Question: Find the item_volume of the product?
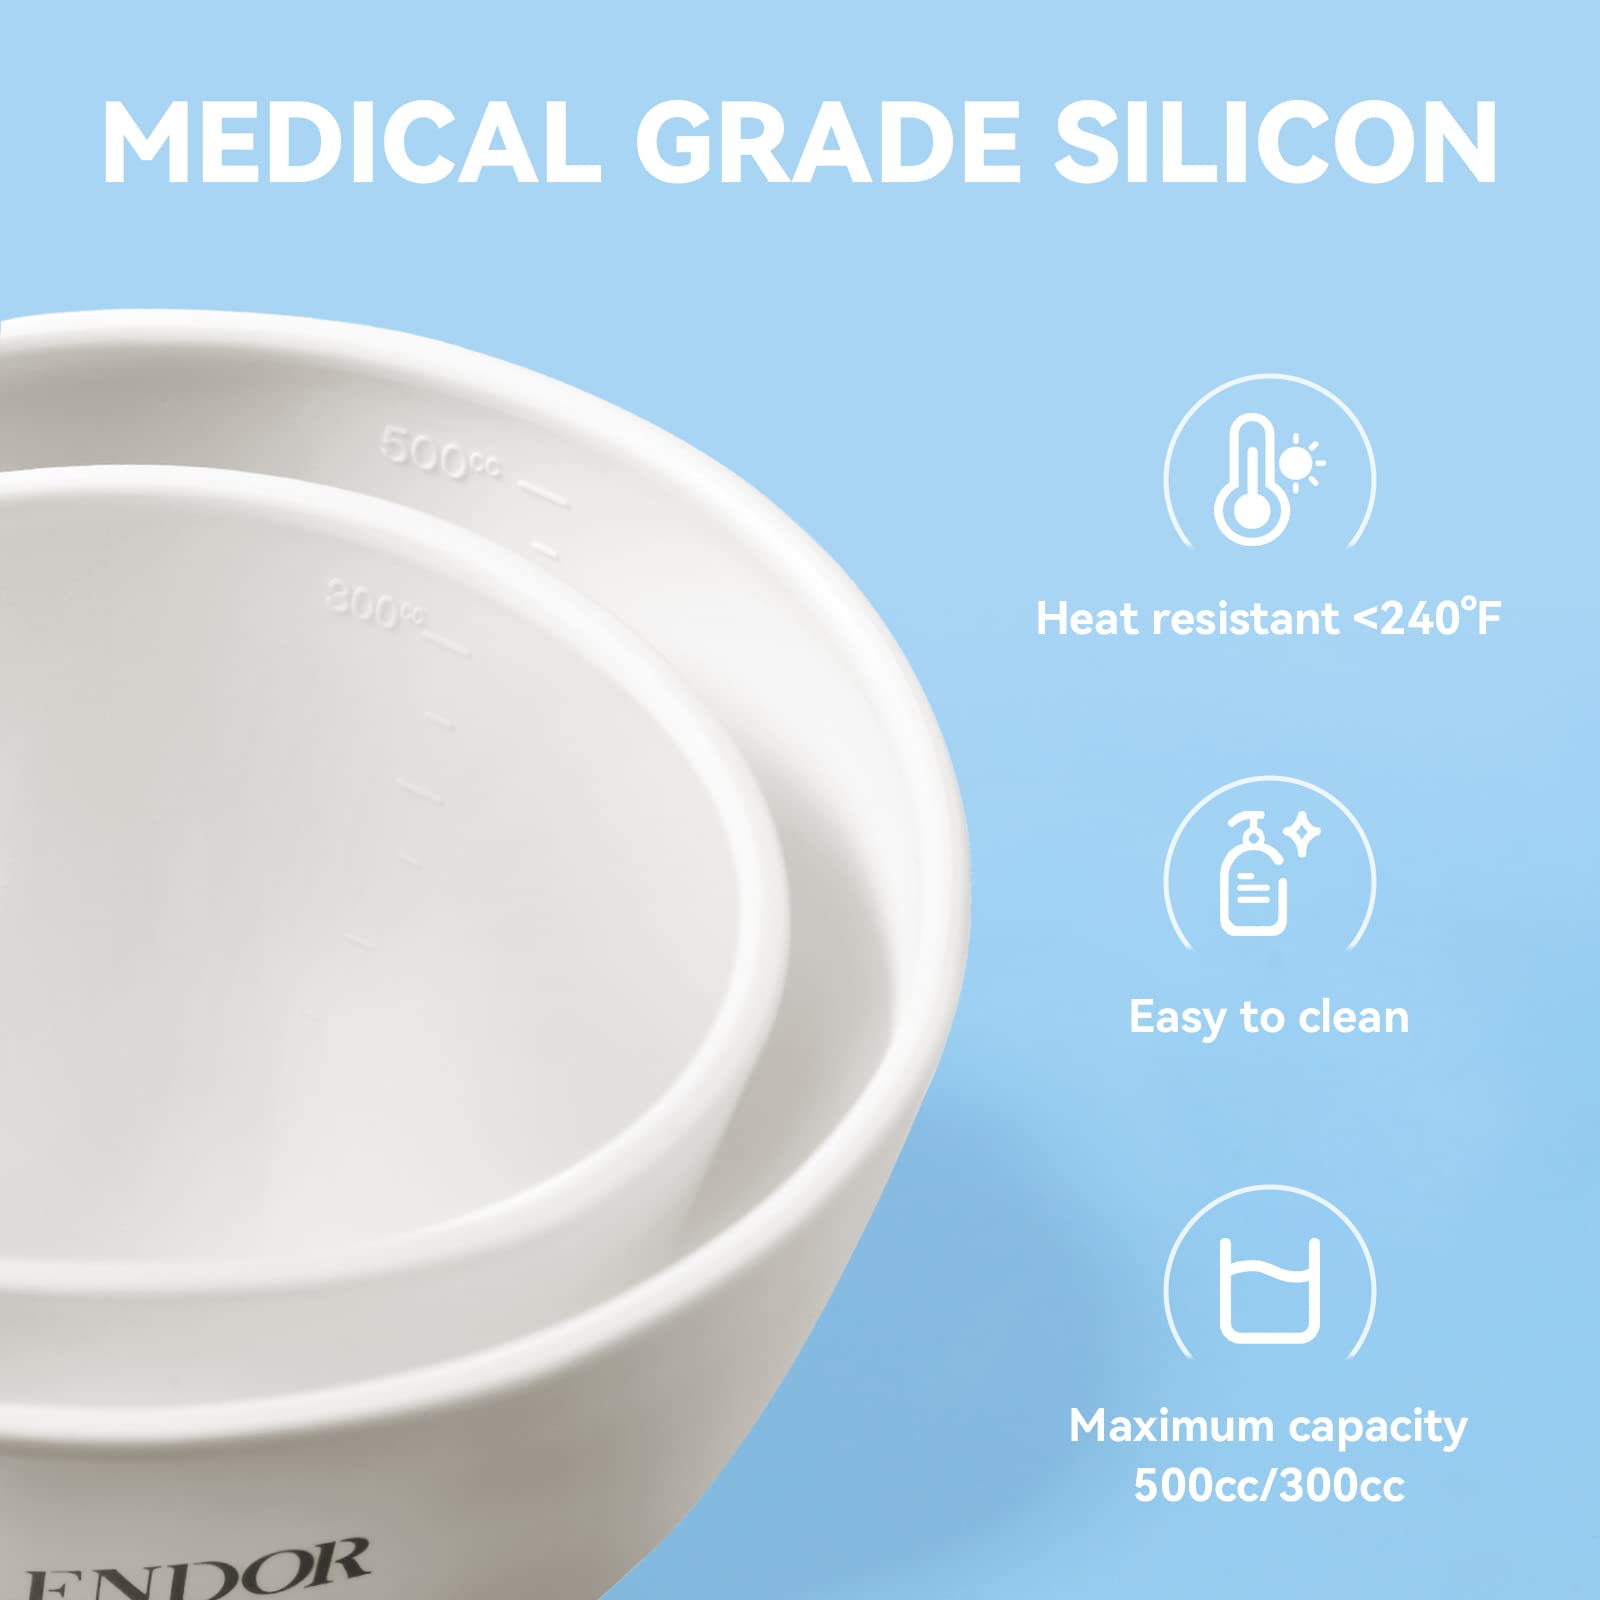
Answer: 500.0 millilitre